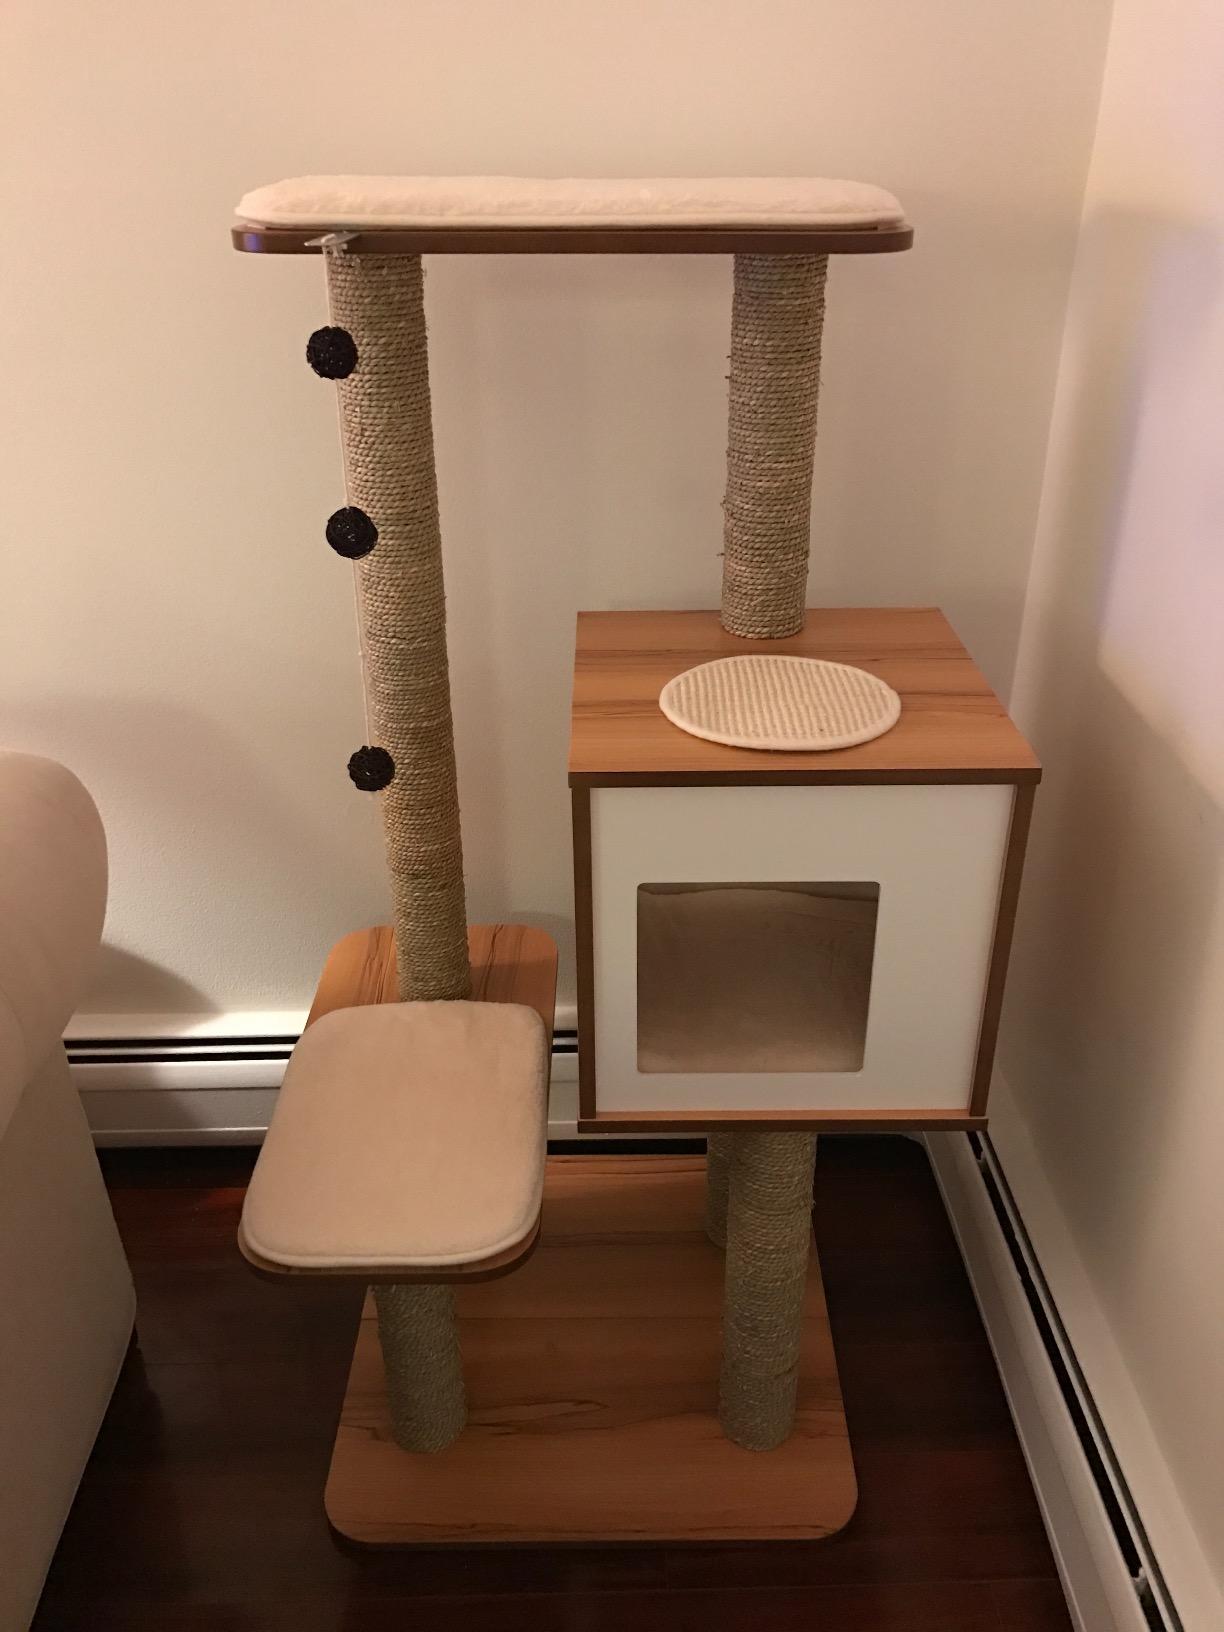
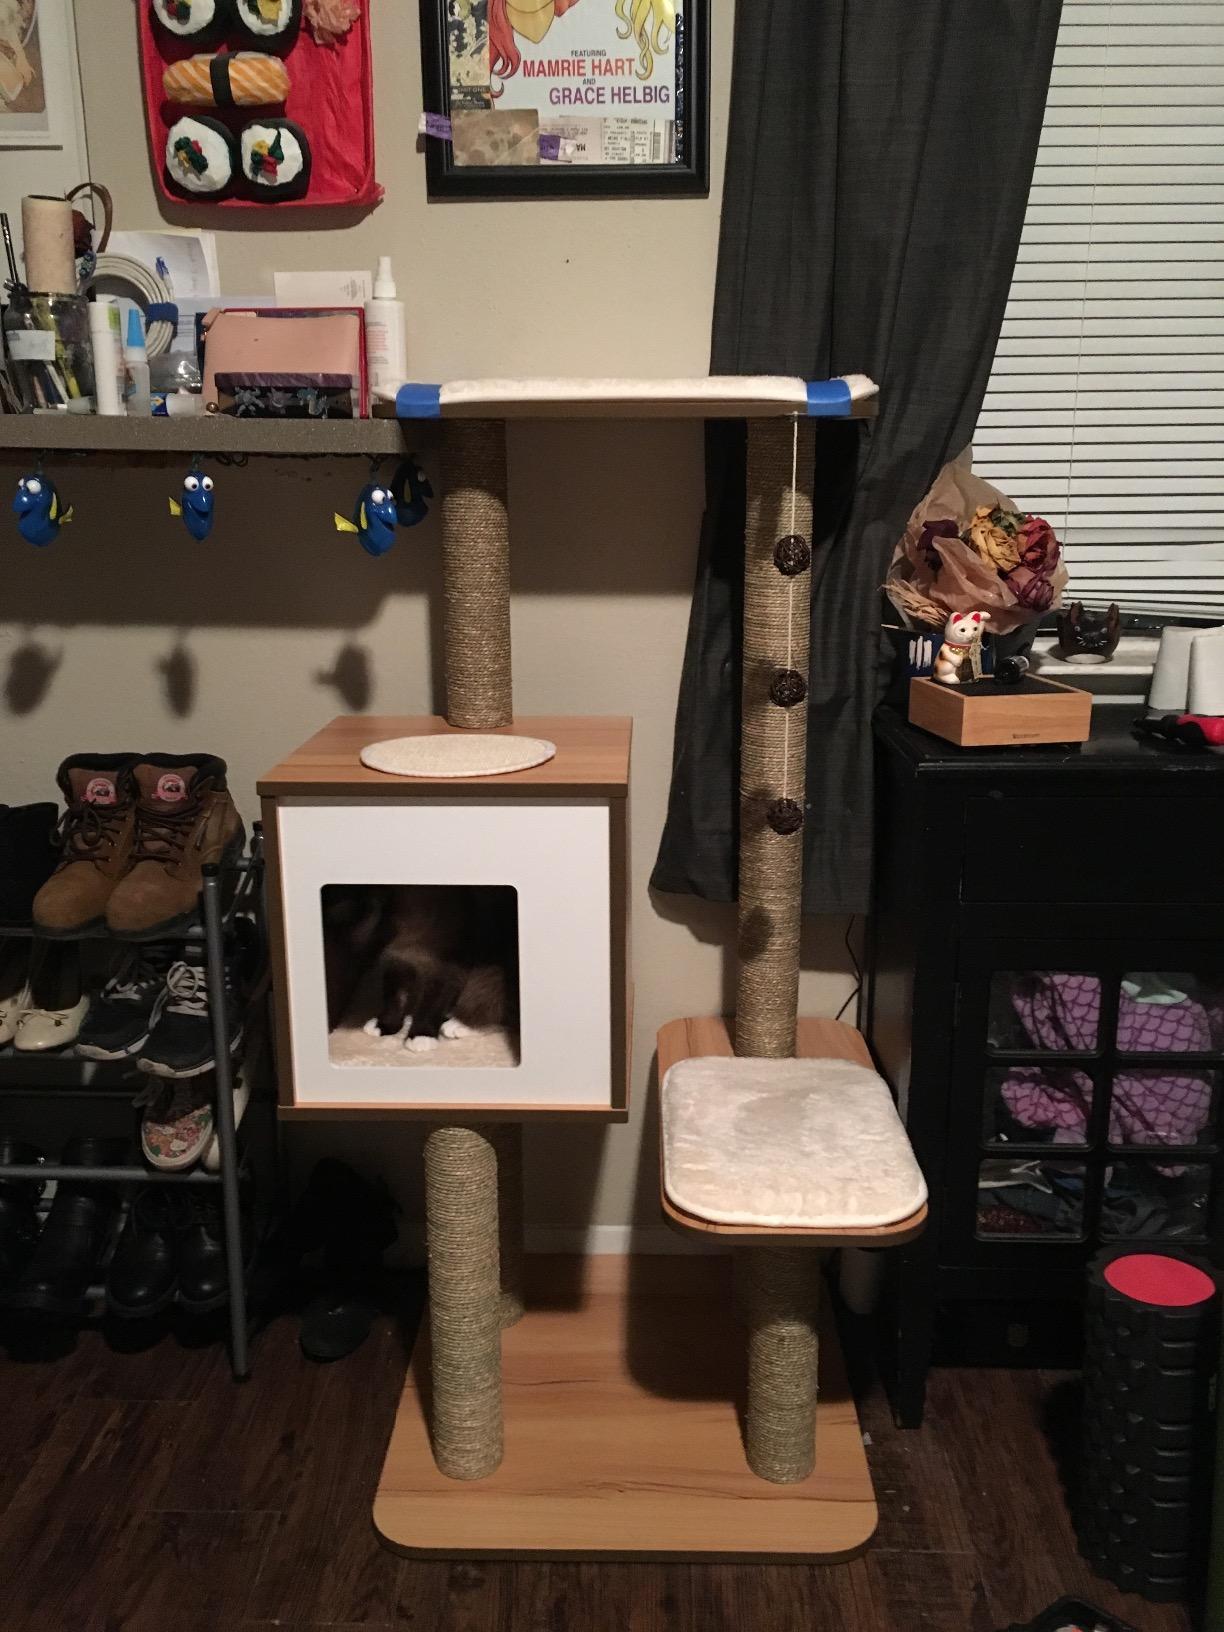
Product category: items_cat tree
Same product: yes